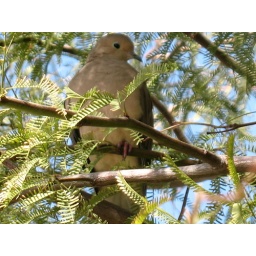
I took my sister to the doctor and this bird just chilled out in the tree next to the truck.